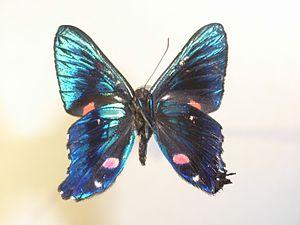
Ancyluris meliboeus est un insecte lépidoptère appartenant à la famille des Riodinidae et au genre Ancyluris.